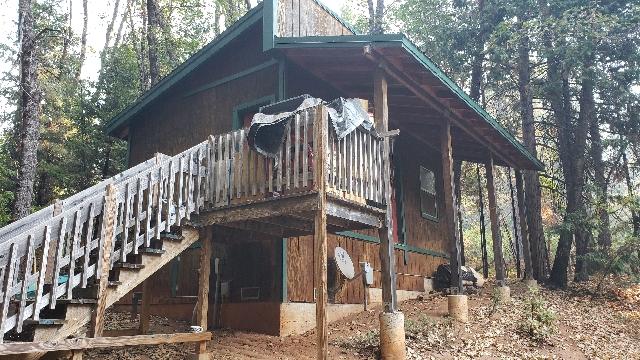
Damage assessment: no_damage